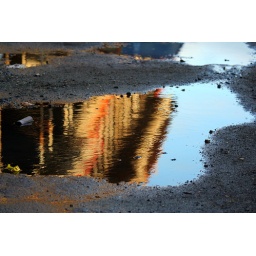
A new building facade reflected in the rain puddle in front of &amp;quot;The Little House&amp;quot; in Ballard..